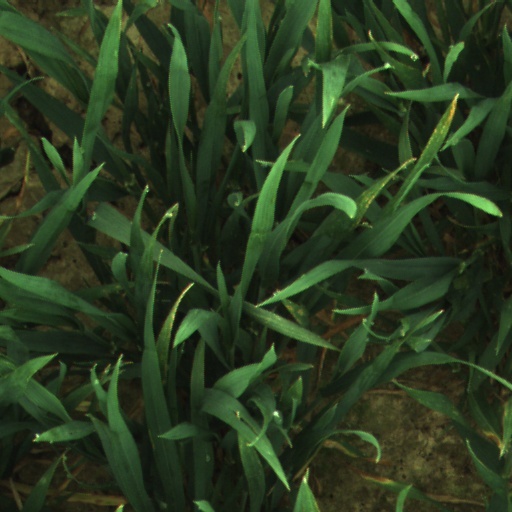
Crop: wheat